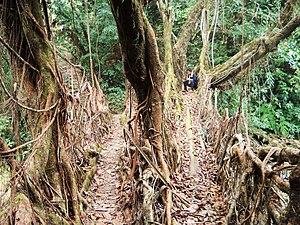
Les ponts de racines vivants sont une mise en forme des arbres commune dans la partie sud de l'État de Meghalaya, au nord-est de l'Inde. Ils sont fabriqués à la main à partir des racines aériennes de figuiers à caoutchouc par les peuples Khasi et Jaintia du relief montagneux de la partie sud du plateau de Shillong. Des ponts de racines ont également été observés dans l’État indien du Nagaland.